Ontario Power Generation

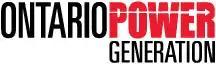
Previous logo until 2019. The word "POWER" is colored red.

Any plan to extend Pickering's life requires approval from the Canadian Nuclear Safety Commission (CNSC). OPG is currently working on a licence application to the CNSC for approval in 2018.